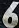
Number: 6